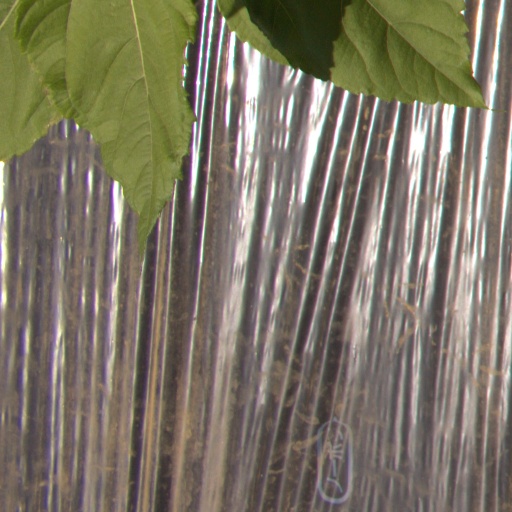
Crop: Jerusalem artichoke